Anton Cadar

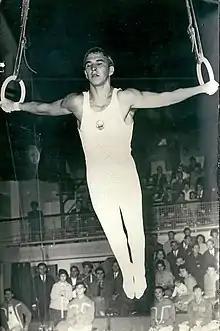

Kádár Antal (Anton Cadar) (18 January 1941 – 13 August 1989) was a Romanian gymnast. He competed in eight events at the 1964 Summer Olympics.